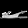
Label: Sandal